History of Melodi Grand Prix

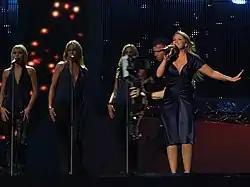
Maria Haukaas Storeng performing "Hold On Be Strong" at the first semi-final at Eurovision.

Confirming that Melodi Grand Prix would again be open to all, NRK opened the submission for entries. 600 submissions were received for MGP, however only 34% came from within Norway. Despite the small number of Norwegian-composed songs, the 2008 edition of Melodi Grand Prix was a Norwegian-only event. This selection again rose suspicions that a change in policy had been made by NRK, however this was denied.